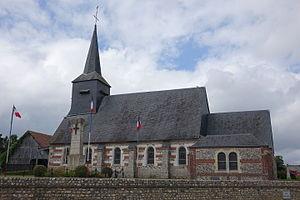
Église de Maucomble, Seine-Maritime, France
Maucomble est une commune française située dans le département de la Seine-Maritime, en région Normandie.